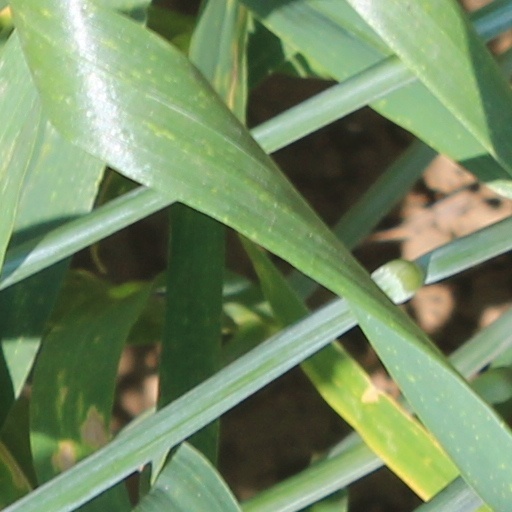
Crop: wheat